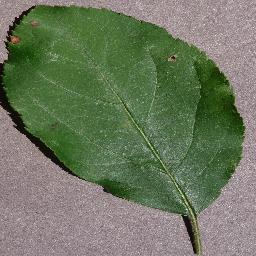
Label: Apple___Black_rot